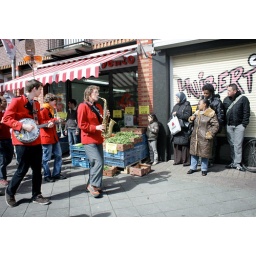
Nederland, Amsterdam, 12-04-2008. Optocht door de wijk als start van het lentefeest Jalan Jalan in de indische buurt. Foto: Joyce van Belkom